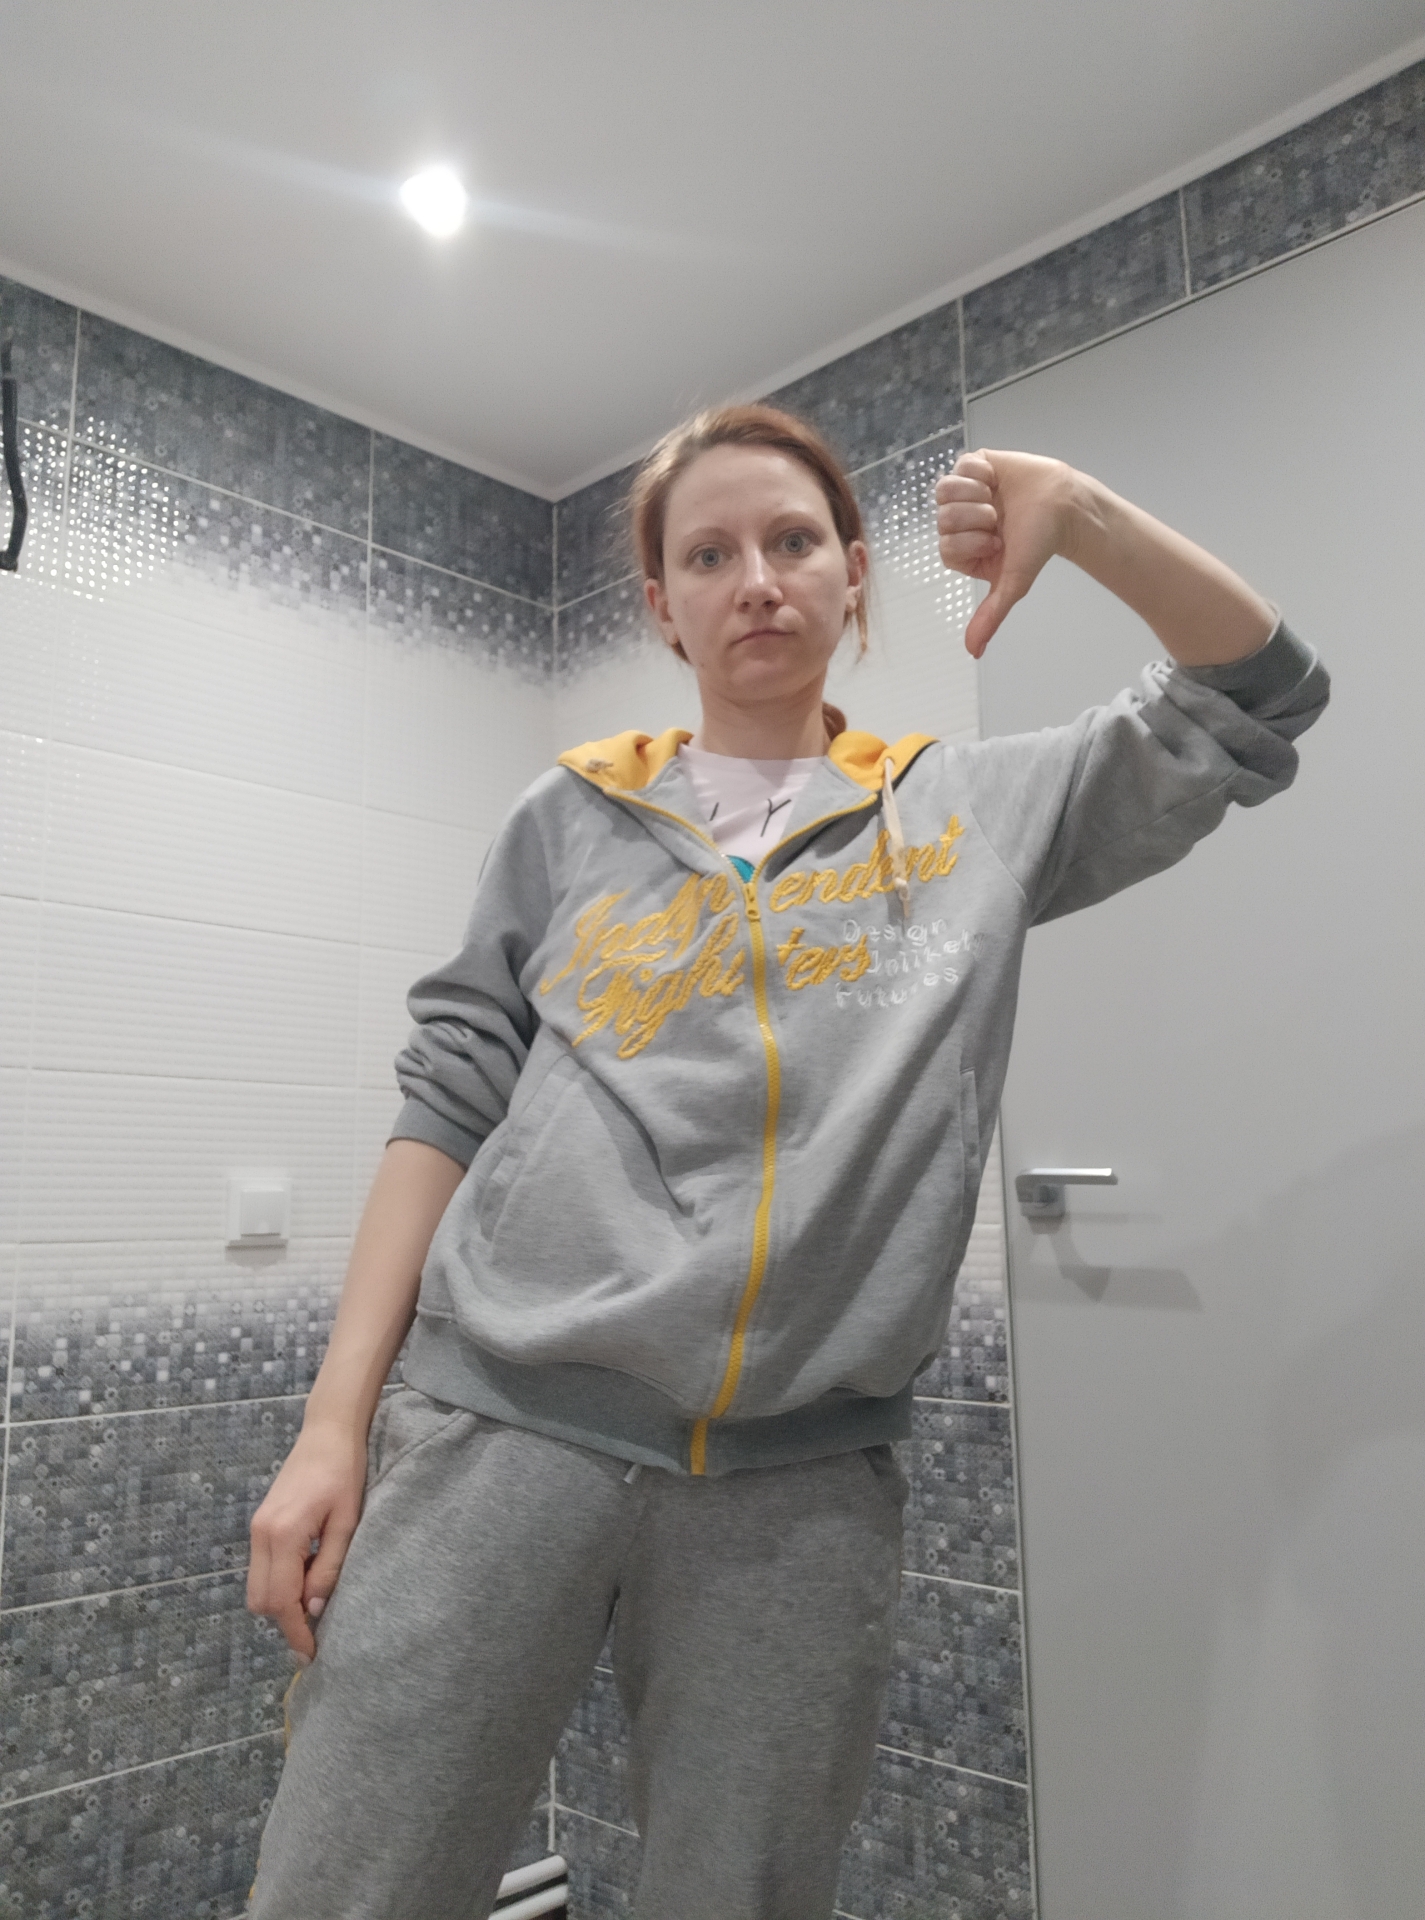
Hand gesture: dislike